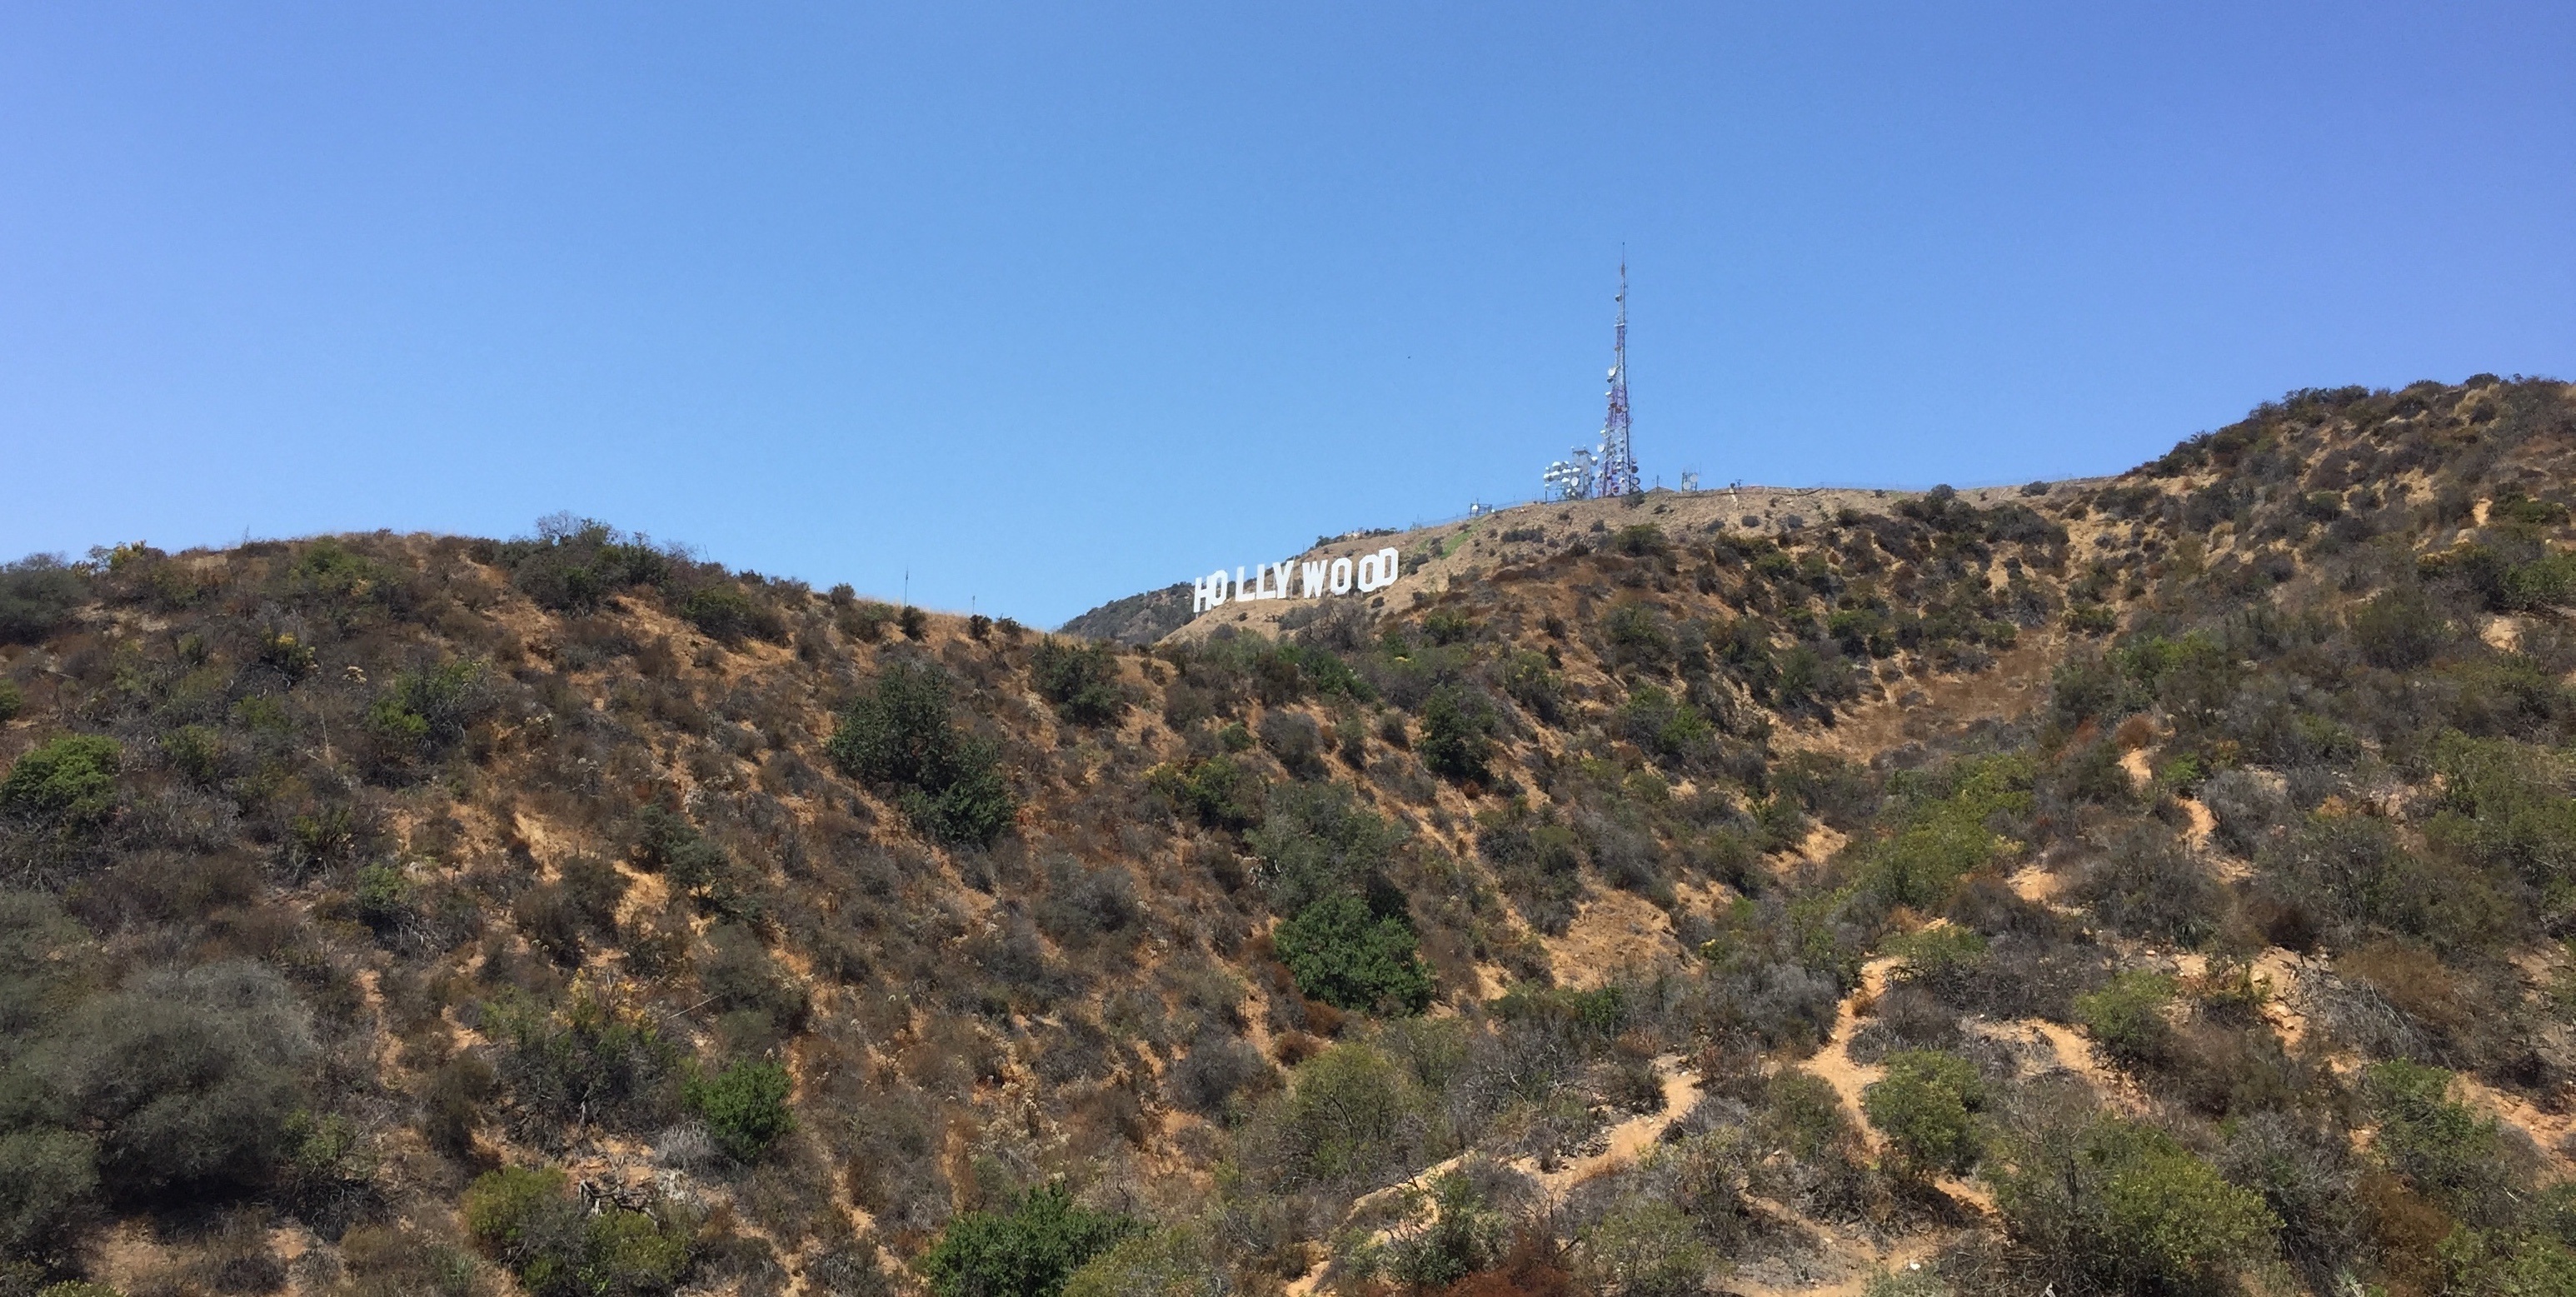
tree, forest, wilderness, walking, mountain, trail, hill, adventure, mountain range, hollywood, tourism, terrain, california, ridge, summit, la, plateau, famous, los, angeles, ecosystem, landform, hollywood sign, natural environment, mountainous landforms